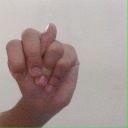
अक्षर: न